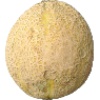
Label: Cantaloupe 2